Ferrari 250 S

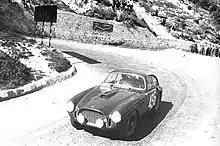
Franco Cornacchia and Gino Bronzoni during 1953 Giro di Sicilia

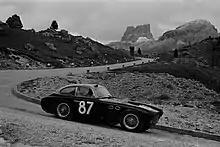
250 S during 1953 Coppa d' Oro delle Dolomiti

The 250 S had its first outing at the 1952 Mille Miglia. Entered by Scuderia Ferrari, the car was driven by Giovanni Bracco and Alfonso Rolfo. After a magnificent performance on the Futa and Raticosa passes, they managed to finish first overall, continuing Ferrari's dominance in this road marathon.